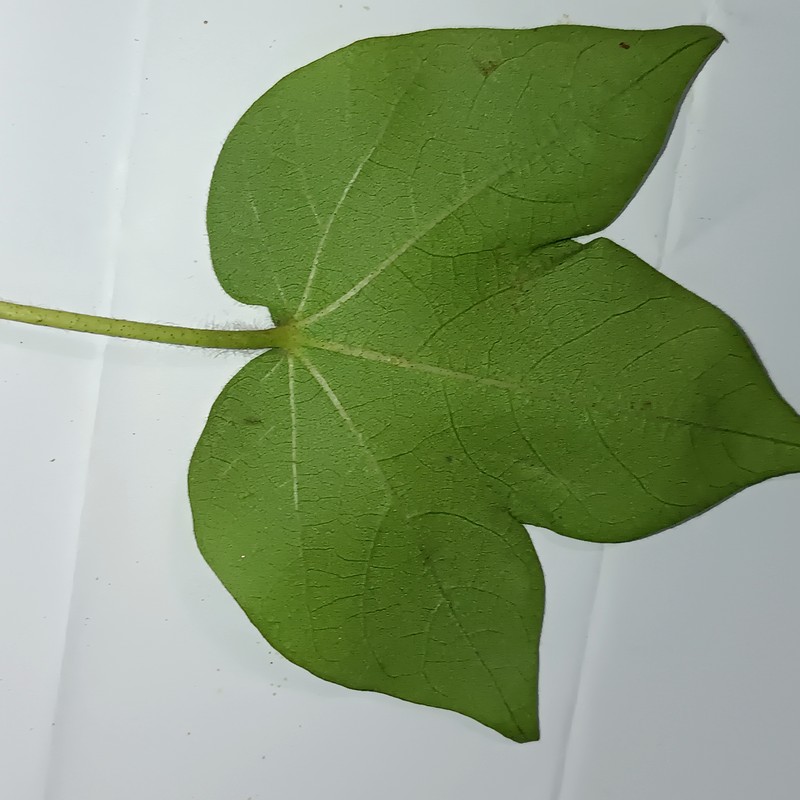
Label: Healthy Leaf